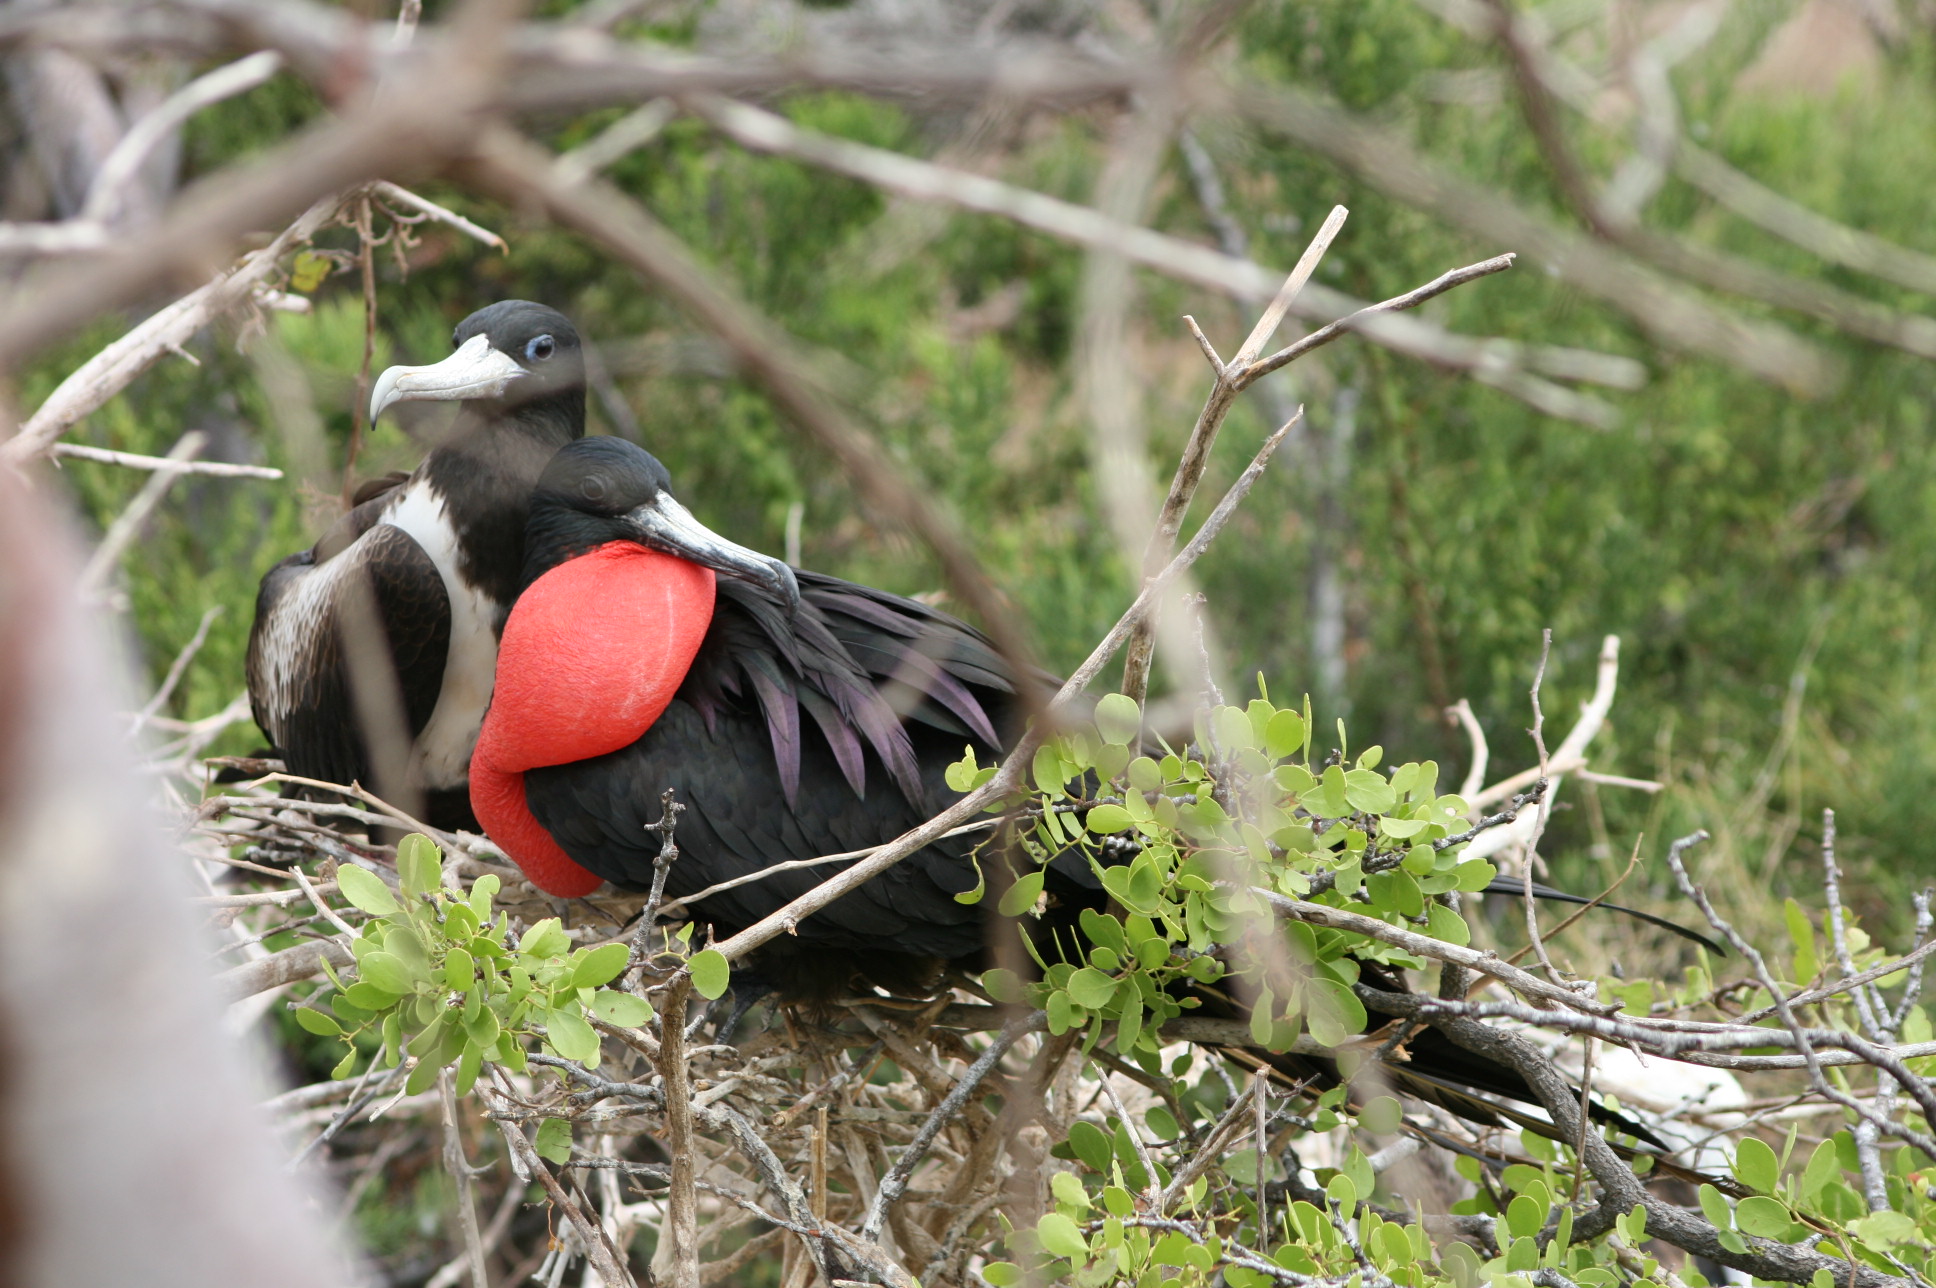
galapagos, bird, beak, woodpecker, piciformes, wildlife, red headed woodpecker